Operation Christmas Drop (film)

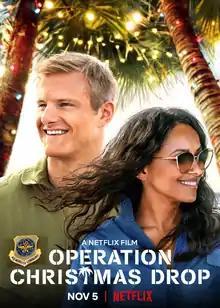
Official release poster

Operation Christmas Drop is a 2020 American Christmas romantic comedy film directed by Martin Wood from a screenplay by Gregg Rossen and Brian Sawyer. The film stars Kat Graham and Alexander Ludwig and is loosely based on the real-life U.S. Air Force Operation Christmas Drop humanitarian mission.